Fred Walton (actor)

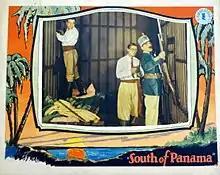
Lobby card from "South of Panama" (1928) with Fred Walton at right

Fred Walton (July 26, 1865 – December 28, 1936) was an English stage actor who immigrated to the United States in the early part of the 20th century and became a character actor and director in American silent and early sound films.